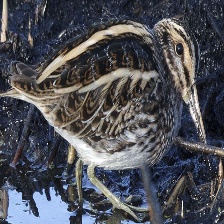
Species: JACK SNIPE
Scientific name: LYMNOCRYPTES MINIMUS